July 2020 Armenian–Azerbaijani clashes

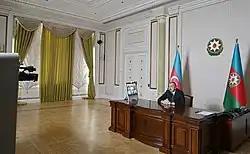
President of Azerbaijan Ilham Aliyev during an online meeting with the Azerbaijan Security Council on 13 July

On 12 July, Head of the Foreign Policy Department of the Presidential Administration of Azerbaijan Hikmat Hajiyev accused the Armenian government of "aggravating the situation and diverting attention from domestic problems against the background of socio-economic problems exacerbated by the spread of COVID-19 in Armenia as a result of incomplete policy". Azerbaijani Ministry of Defence reported that no loss of territory occurred from the Azerbaijani side during the clashes.